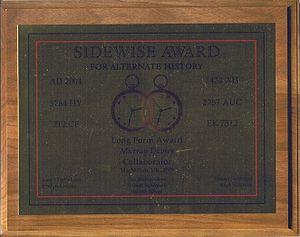
Le prix Sidewise a été créé en 1995 pour récompenser les meilleures uchronies de l'année, tant sous la forme de romans que de nouvelles.